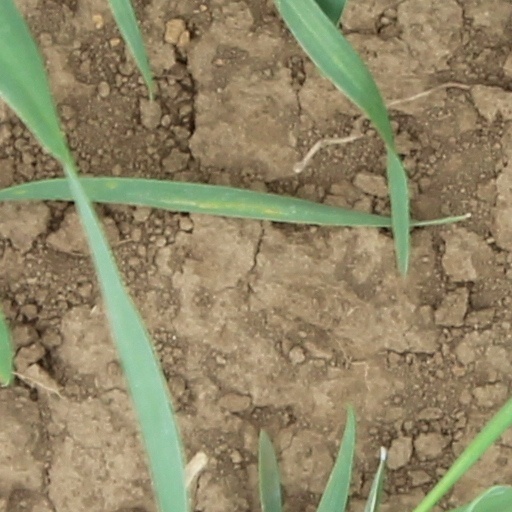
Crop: wheat